History of silk

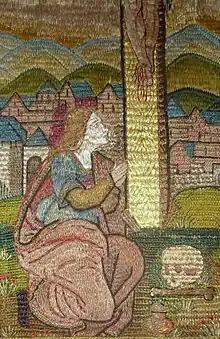
Polychrome embroidery in silk, 17th century, Antwerp

During the Han dynasty, silk became progressively more valuable in its own right, and was used in a greater capacity than as simply a material; lengths of silk cloth were used to pay government officials and to compensate citizens who were particularly worthy. In the same manner that one would sometimes estimate the price of products according to a certain weight of gold, a length of silk cloth became a monetary standard in China, in addition to bronze coins. Many neighbouring countries began to grow envious of the wealth that sericulture provided China, and beginning in the 2nd century BC, the Xiongnu people regularly pillaged the provinces of the Han Chinese for around 250 years. Silk was a common offering by the emperor to these tribes in exchange for peace.